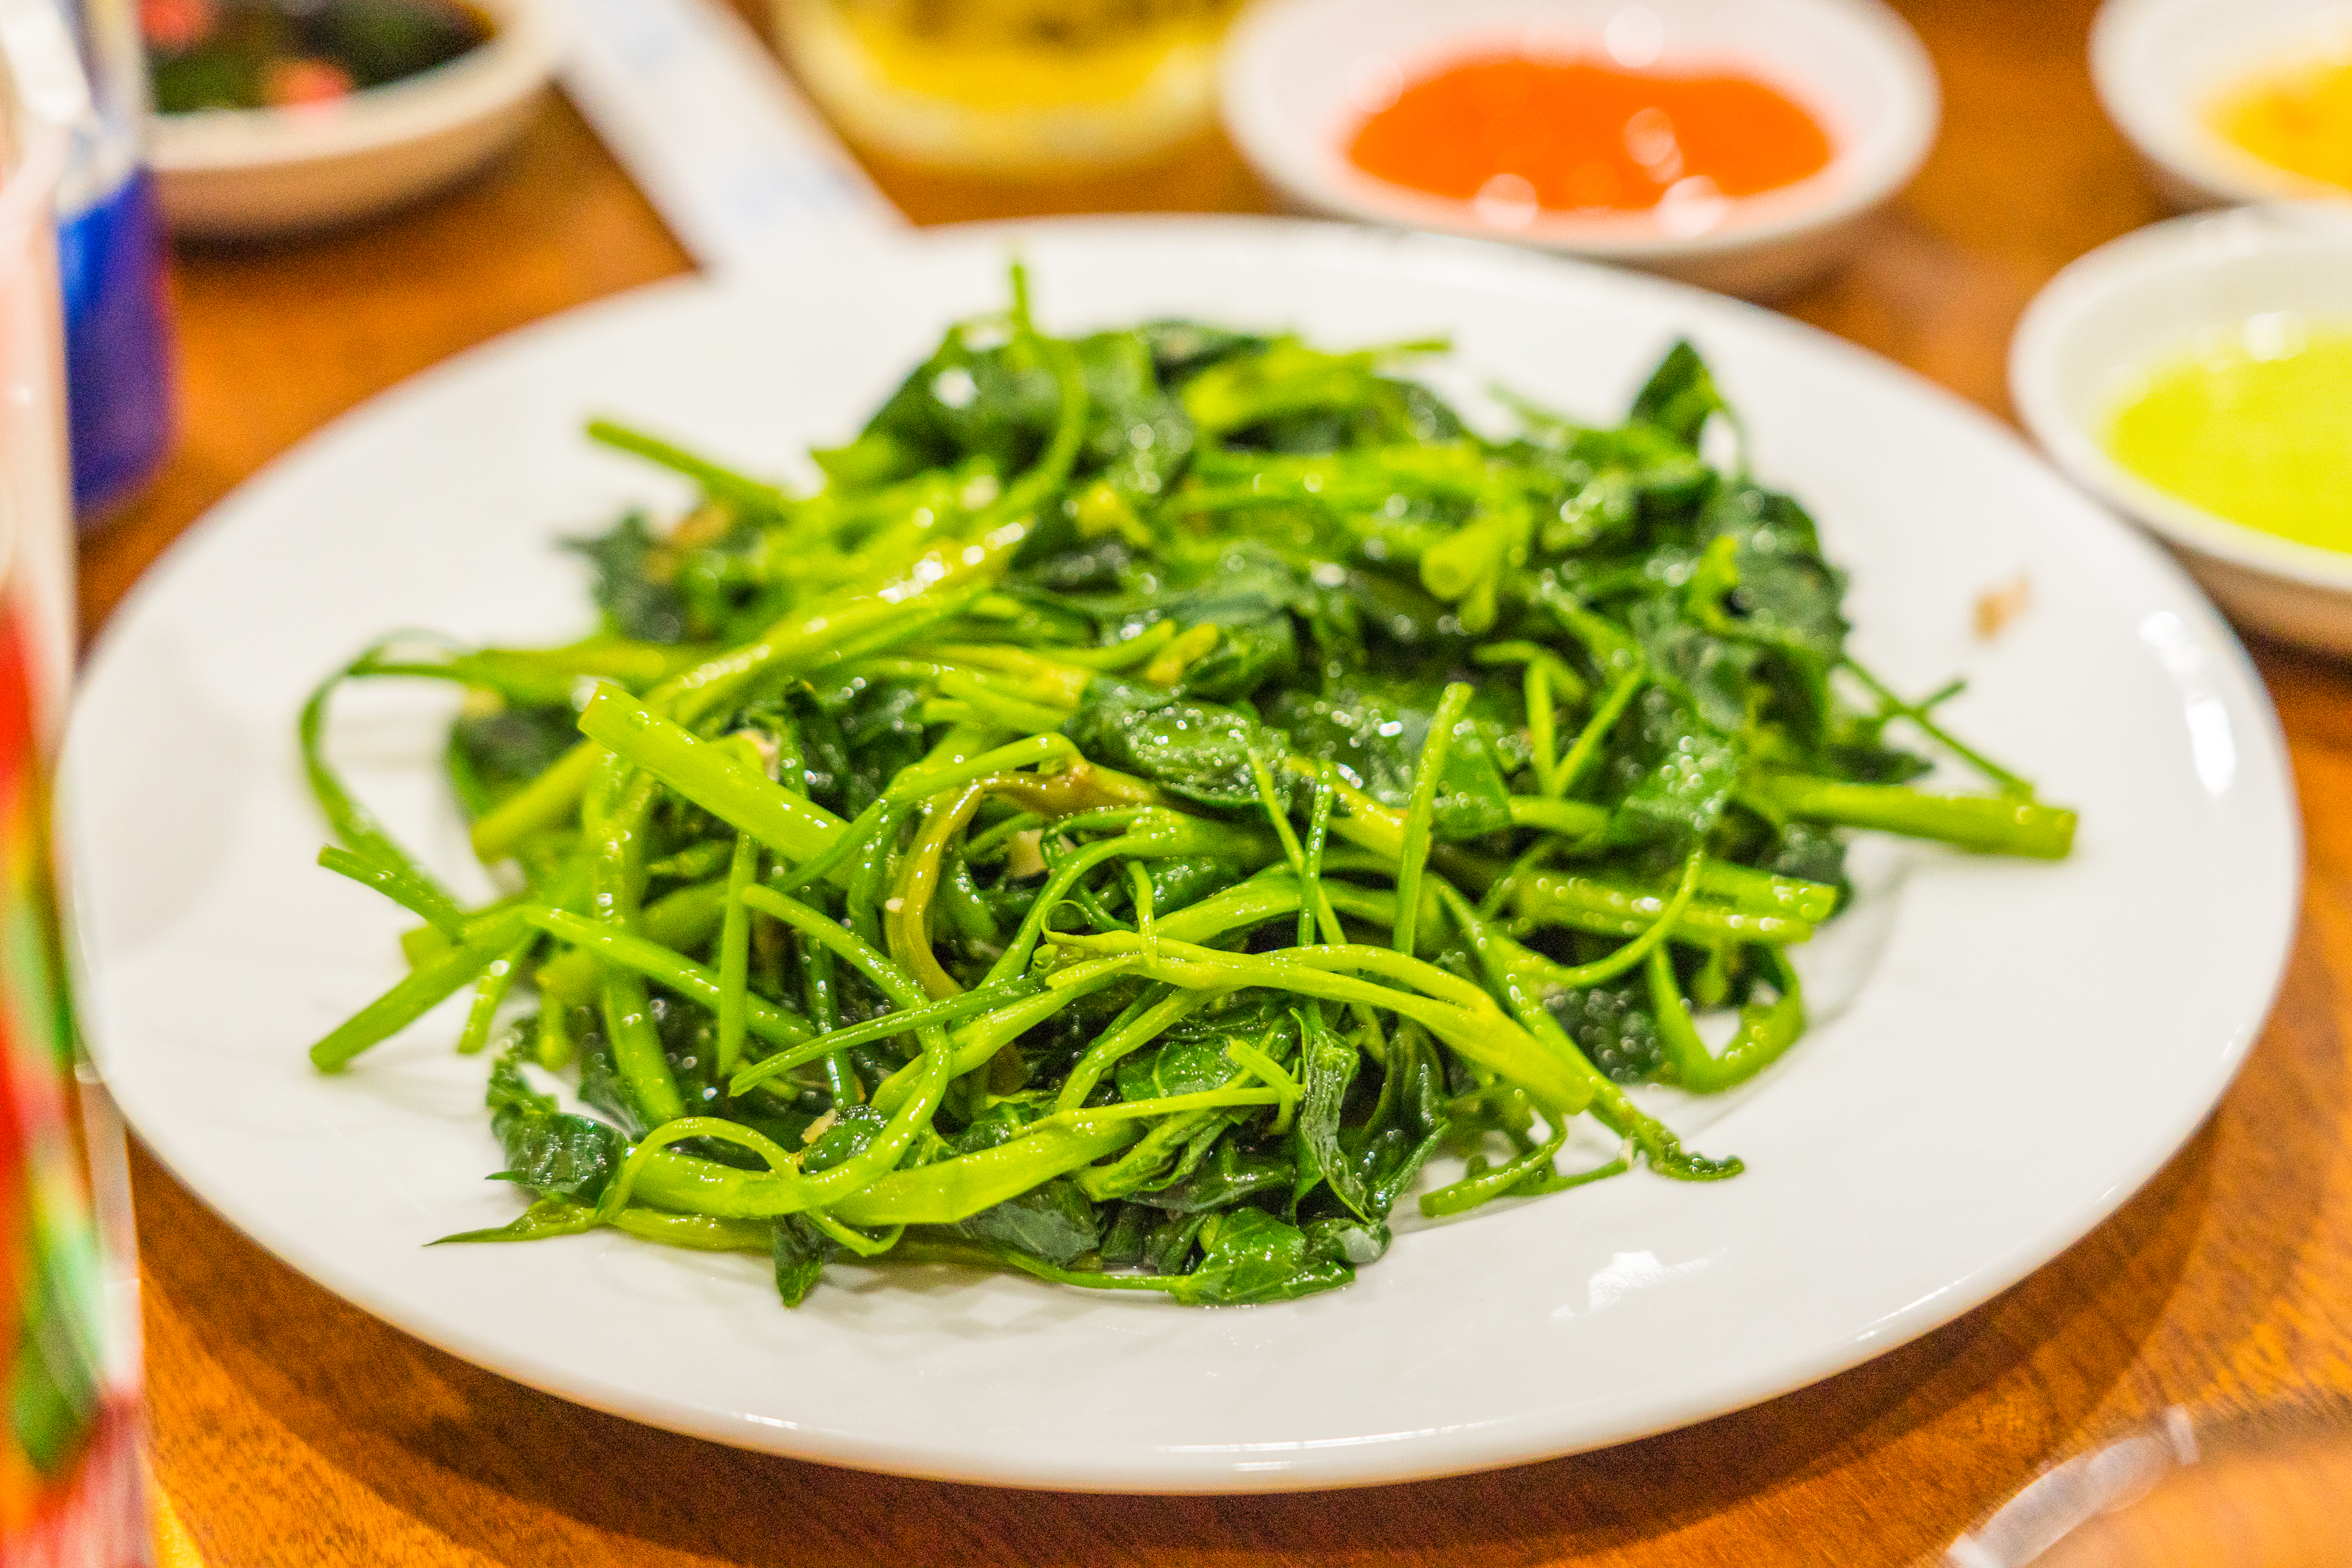
vietnam, food, vegetables, dishware, ingredient, cuisine, serveware, namul, produce, tableware, bowl, plate, leaf vegetable, condiment, vegetable, egg yolk, vegetarian food, mixing bowl, dish, kitchen utensil, water spinach, oil, sauces, platter, green tea, Burmese food, porcelain, cutlery, supper, Cottonseed oil, wakame, chinese food, breakfast, korean food, Peanut oil, recipe